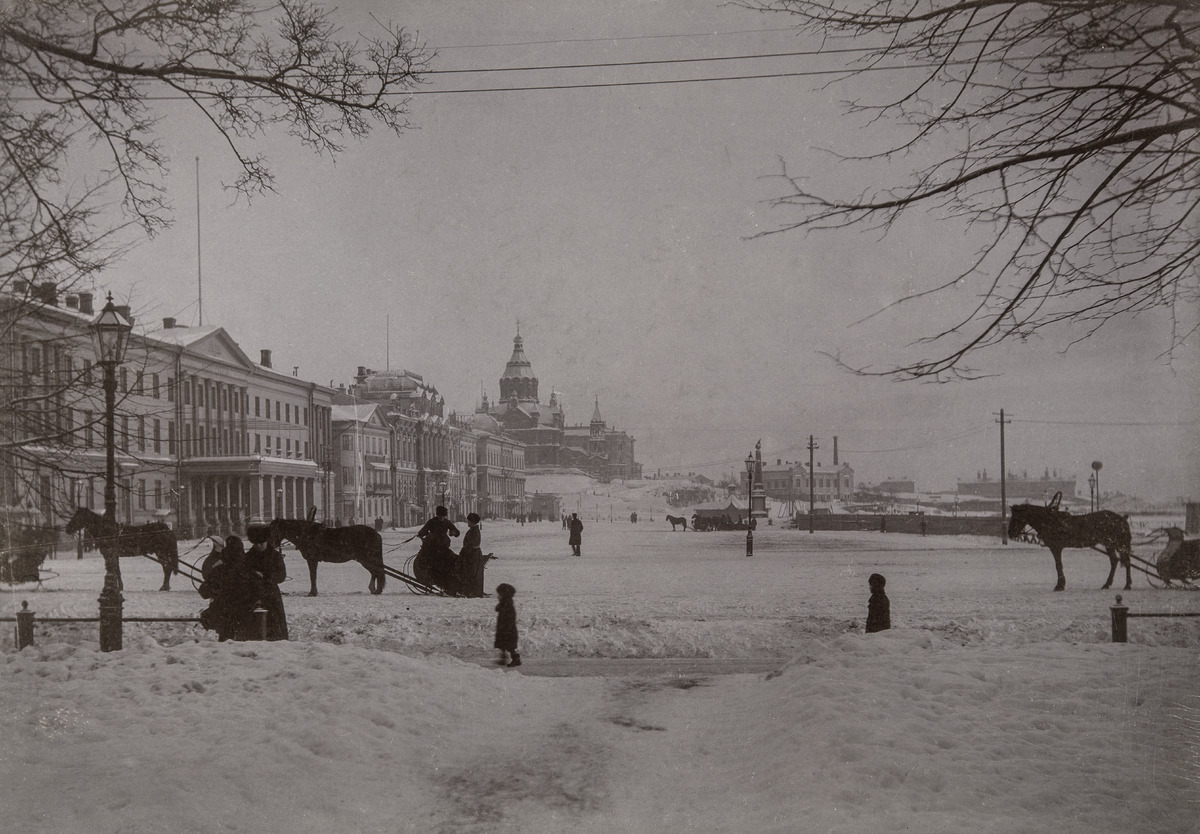
Kauppatori nähtynä Kappeliesplanadilta, yleiskuva
sisällön kuvaus: Kauppatori nähtynä Kappeliesplanadilta, yleiskuva.

Pohjoisesplanadin rakennuksia 11, 9, 7, 5, 3, ja 1. Torin reunalla vossikoita lyhyine rekineen. mustavalkoinen
Ajankohta: kuvausaika 1897 ennen
Paikka: Suomi, Uusimaa, Helsinki, Kaartinkaupunki Helsinki, Kauppatori. Pohjoisesplanadi
Aiheet: torit, kulttuurihistorialliset rakennukset, Uspenskin katedraali, kirkot, kaupunkiväestö, hevosajoneuvot, satamat, tiilirakennukset, talvi, lapset, jalankulkijat, reet